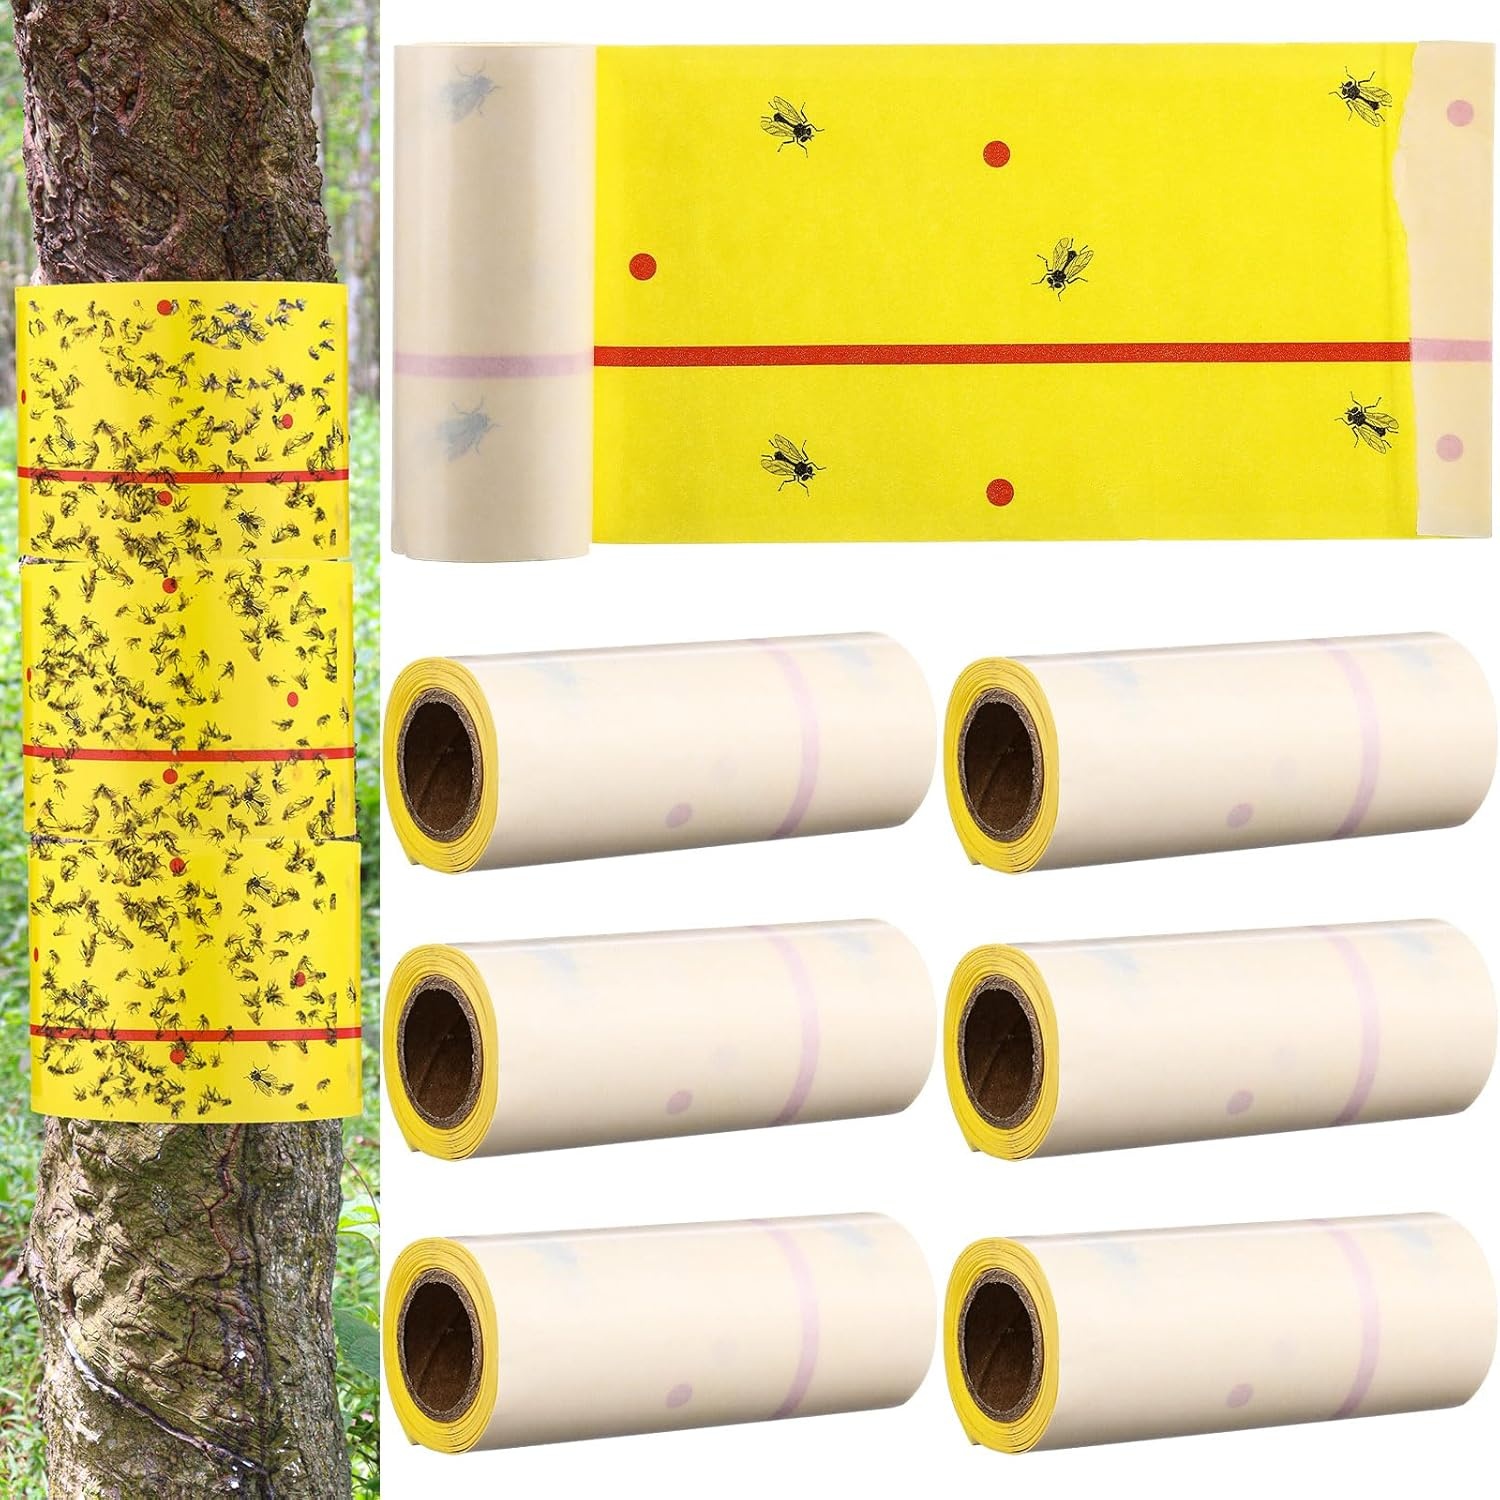
Qualirey 6 Rolls Spotted Lantern Fly Traps 30 Feet Each Roll Fly Tree Trap Sticky Strips Outdoor Fruit Glue Strips Disposable Tape Indoor Paper Sheets for Protecting Trees (Yellow)
Brand: Acomfortablehomestartshere
Overview Brand : Qualirey Color : Yellow Product Dimensions : 12.2"L x 5.12"W x 1.97"H Number of Pieces : 6 Is Electric : No Unit Count : 6.0 Count About this item Ample Supplies for Long Term Use: each package comes with 6 rolls of fly tree traps; This ample supply ensures that you have enough inventory to last you for an entire season; It makes it possible to cover a large area in your space, meeting both your daily and replacement needs Large Size for Increased Efficiency: stand out with our fruit fly glue trap which measures about 5 inches/ 12.5 cm wide and 30 ft/ 9.2 m long; This spacious size presents a larger surface area to catch as many invasive lantern flies, moths or other flying insects as possible, providing you with a highly effective solution to meet the health needs of your trees User Friendly and Safe to Use: our fly trap features a user friendly design that ensures straightforward usage; It is safe and reliable, just wrap it around the trunk at an appropriate height to avoid pets, ensuring instant trapping of flies or harmful flying insects who attempt to climb trees Long Lasting and Durable Material: the spotted lantern fly tape is crafted from thick glue and waterproof paper, ensuring its long and reliable lifespan; Once insects are caught, the adhesive of the outdoor fly proof tape prevents their escape, protecting your garden plants from harm Multifunctional and Widely Applicable: our spotted lantern fly sticky traps are suitable for a wide range of environments; From kitchens to courtyards, farms, stables, fruit stands, orchards, gardens, greenhouses, and food storage rooms, they offer a suitable solution where annoying flies are prevalent; Ideal for garden lovers and homeowners alike
Category: Home & Garden > Household Supplies > Pest Control > Pest Control Traps > Glue Traps